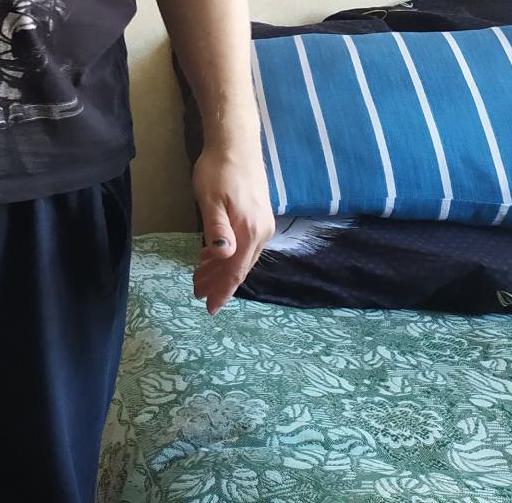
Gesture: no_gesture